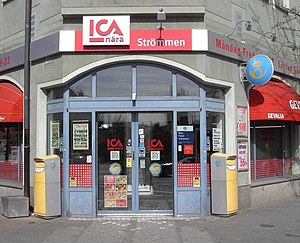
ICA AB
ICA butik i den svenske by Norrköping.
ICA AB er en svensk supermarkedskæde, der er blandt de ledende detailhandlere i Norden. Kæden havde ved udgangen af 2013 af i alt 2.127 butikker i Sverige, Estland, Letland og Litauen. Omsætningen var i 2013 på 99,456 mia. svenske kroner, og ICA beskæftigede ca. 21.000 ansatte. ICA er klart størst i Sverige, hvor man har en markedsandel på 36 procent.